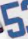
Number: 5